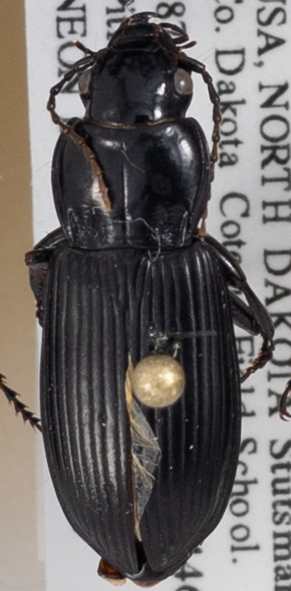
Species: Pterostichus melanarius melanarius
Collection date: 2018-09-04
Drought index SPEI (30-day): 0.03
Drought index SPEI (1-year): -0.142
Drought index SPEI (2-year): -0.492